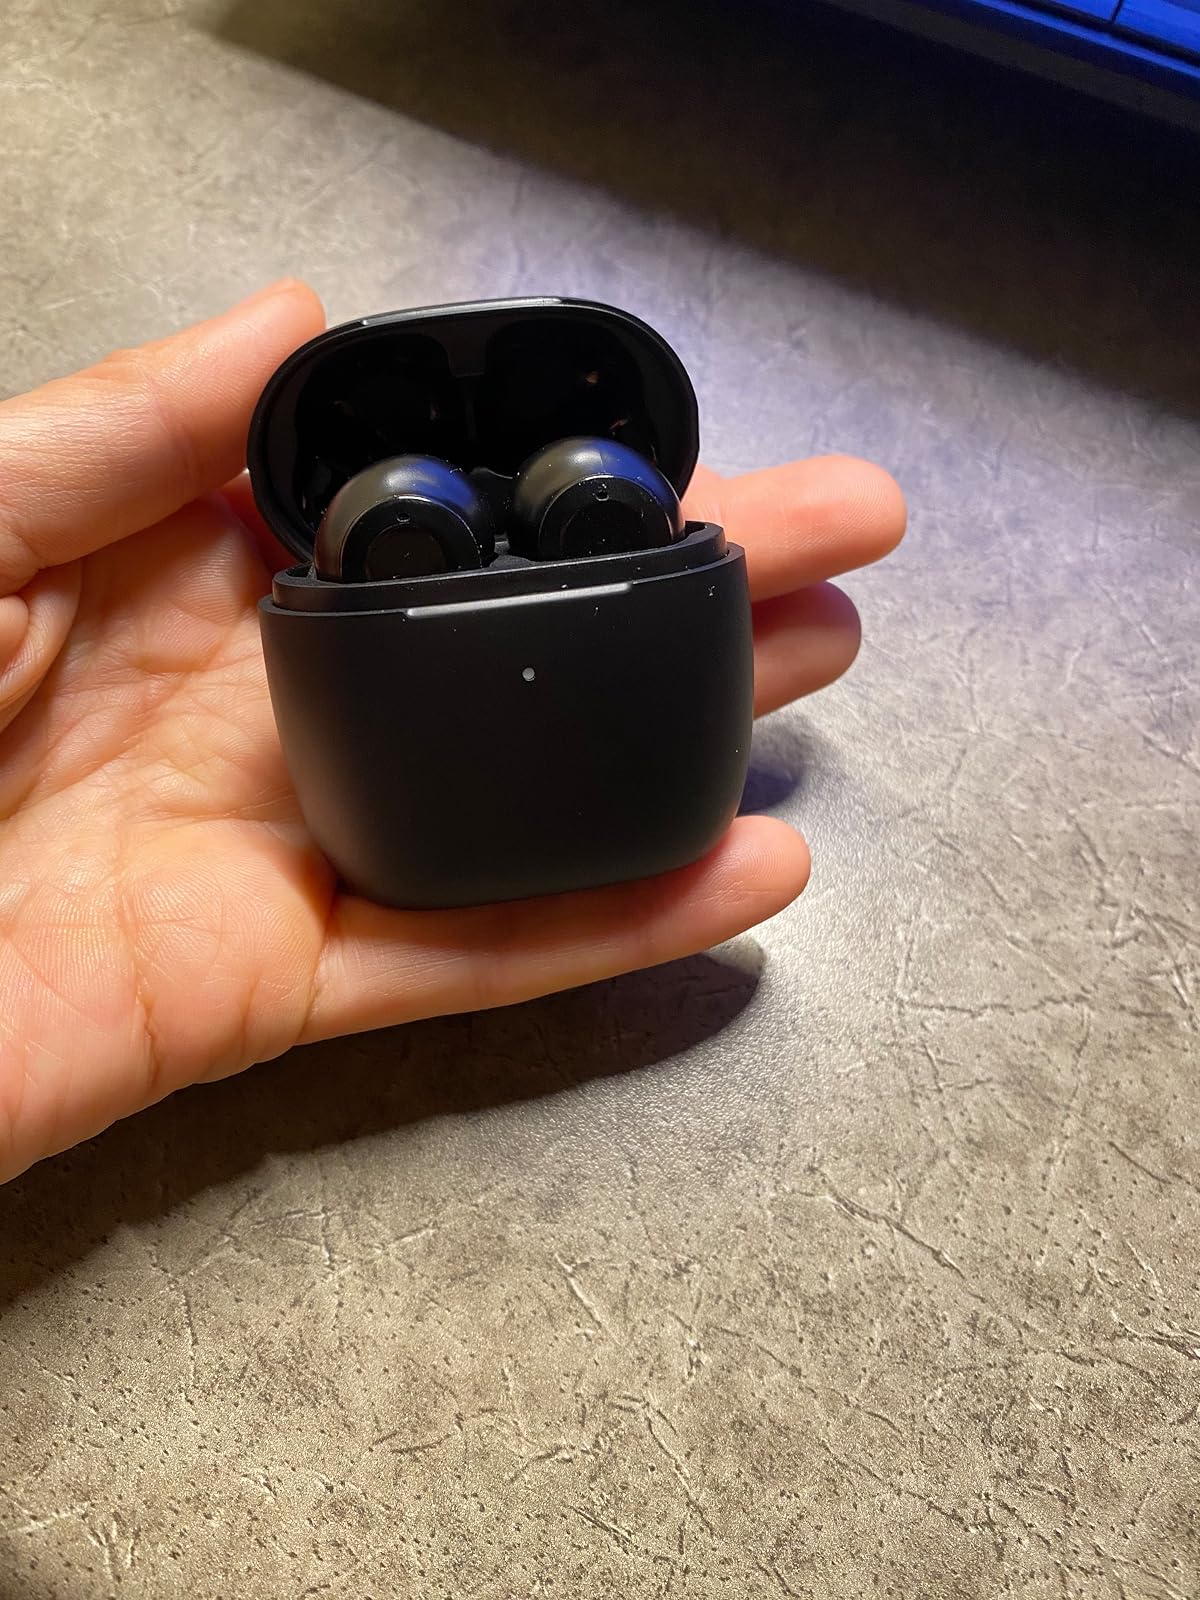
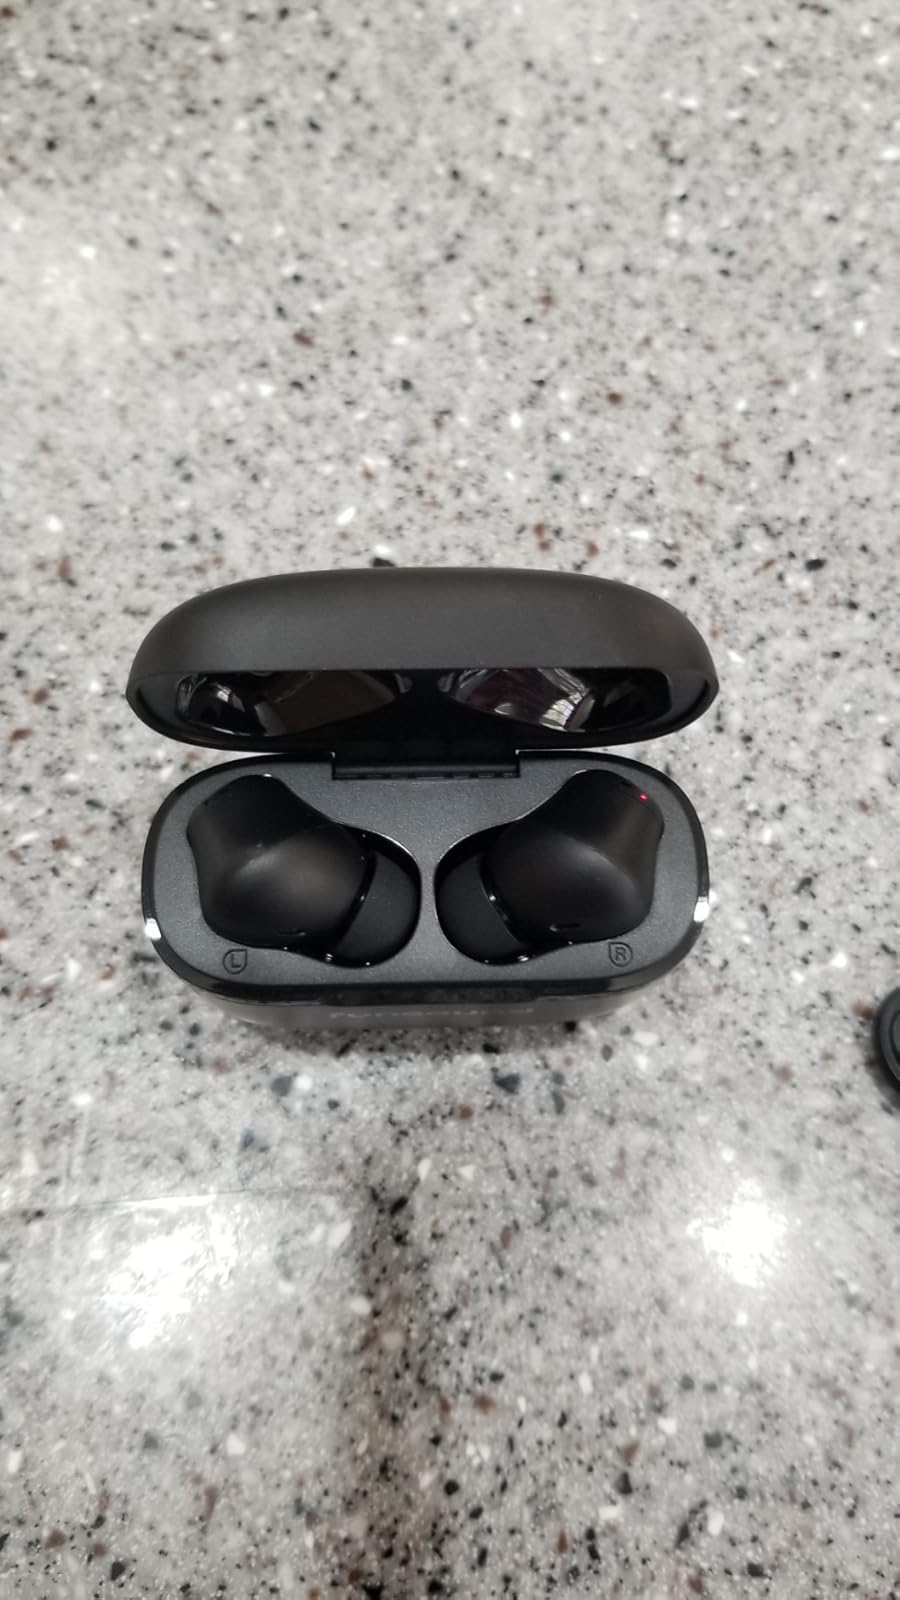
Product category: earbuds
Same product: no